Buddhism

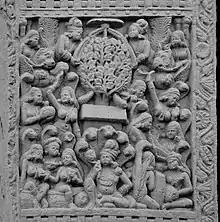
An aniconic depiction of the Buddha's spiritual liberation ("moksha") or awakening ("bodhi"), at Sanchi. The Buddha is not depicted, only symbolized by the Bodhi tree and the empty seat

The cessation of the "kleshas" and the attainment of nirvana ("nibbāna"), with which the cycle of rebirth ends, has been the primary and the soteriological goal of the Buddhist path for monastic life since the time of the Buddha. The term "path" is usually taken to mean the Noble Eightfold Path, but other versions of "the path" can also be found in the Nikayas. In some passages in the Pali Canon, a distinction is being made between right knowledge or insight ("sammā-ñāṇa"), and right liberation or release ("sammā-vimutti"), as the means to attain cessation and liberation.